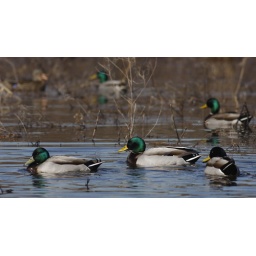
The poor female was overcome by the suitors. The flooded field was perfect for a floating dining experience.